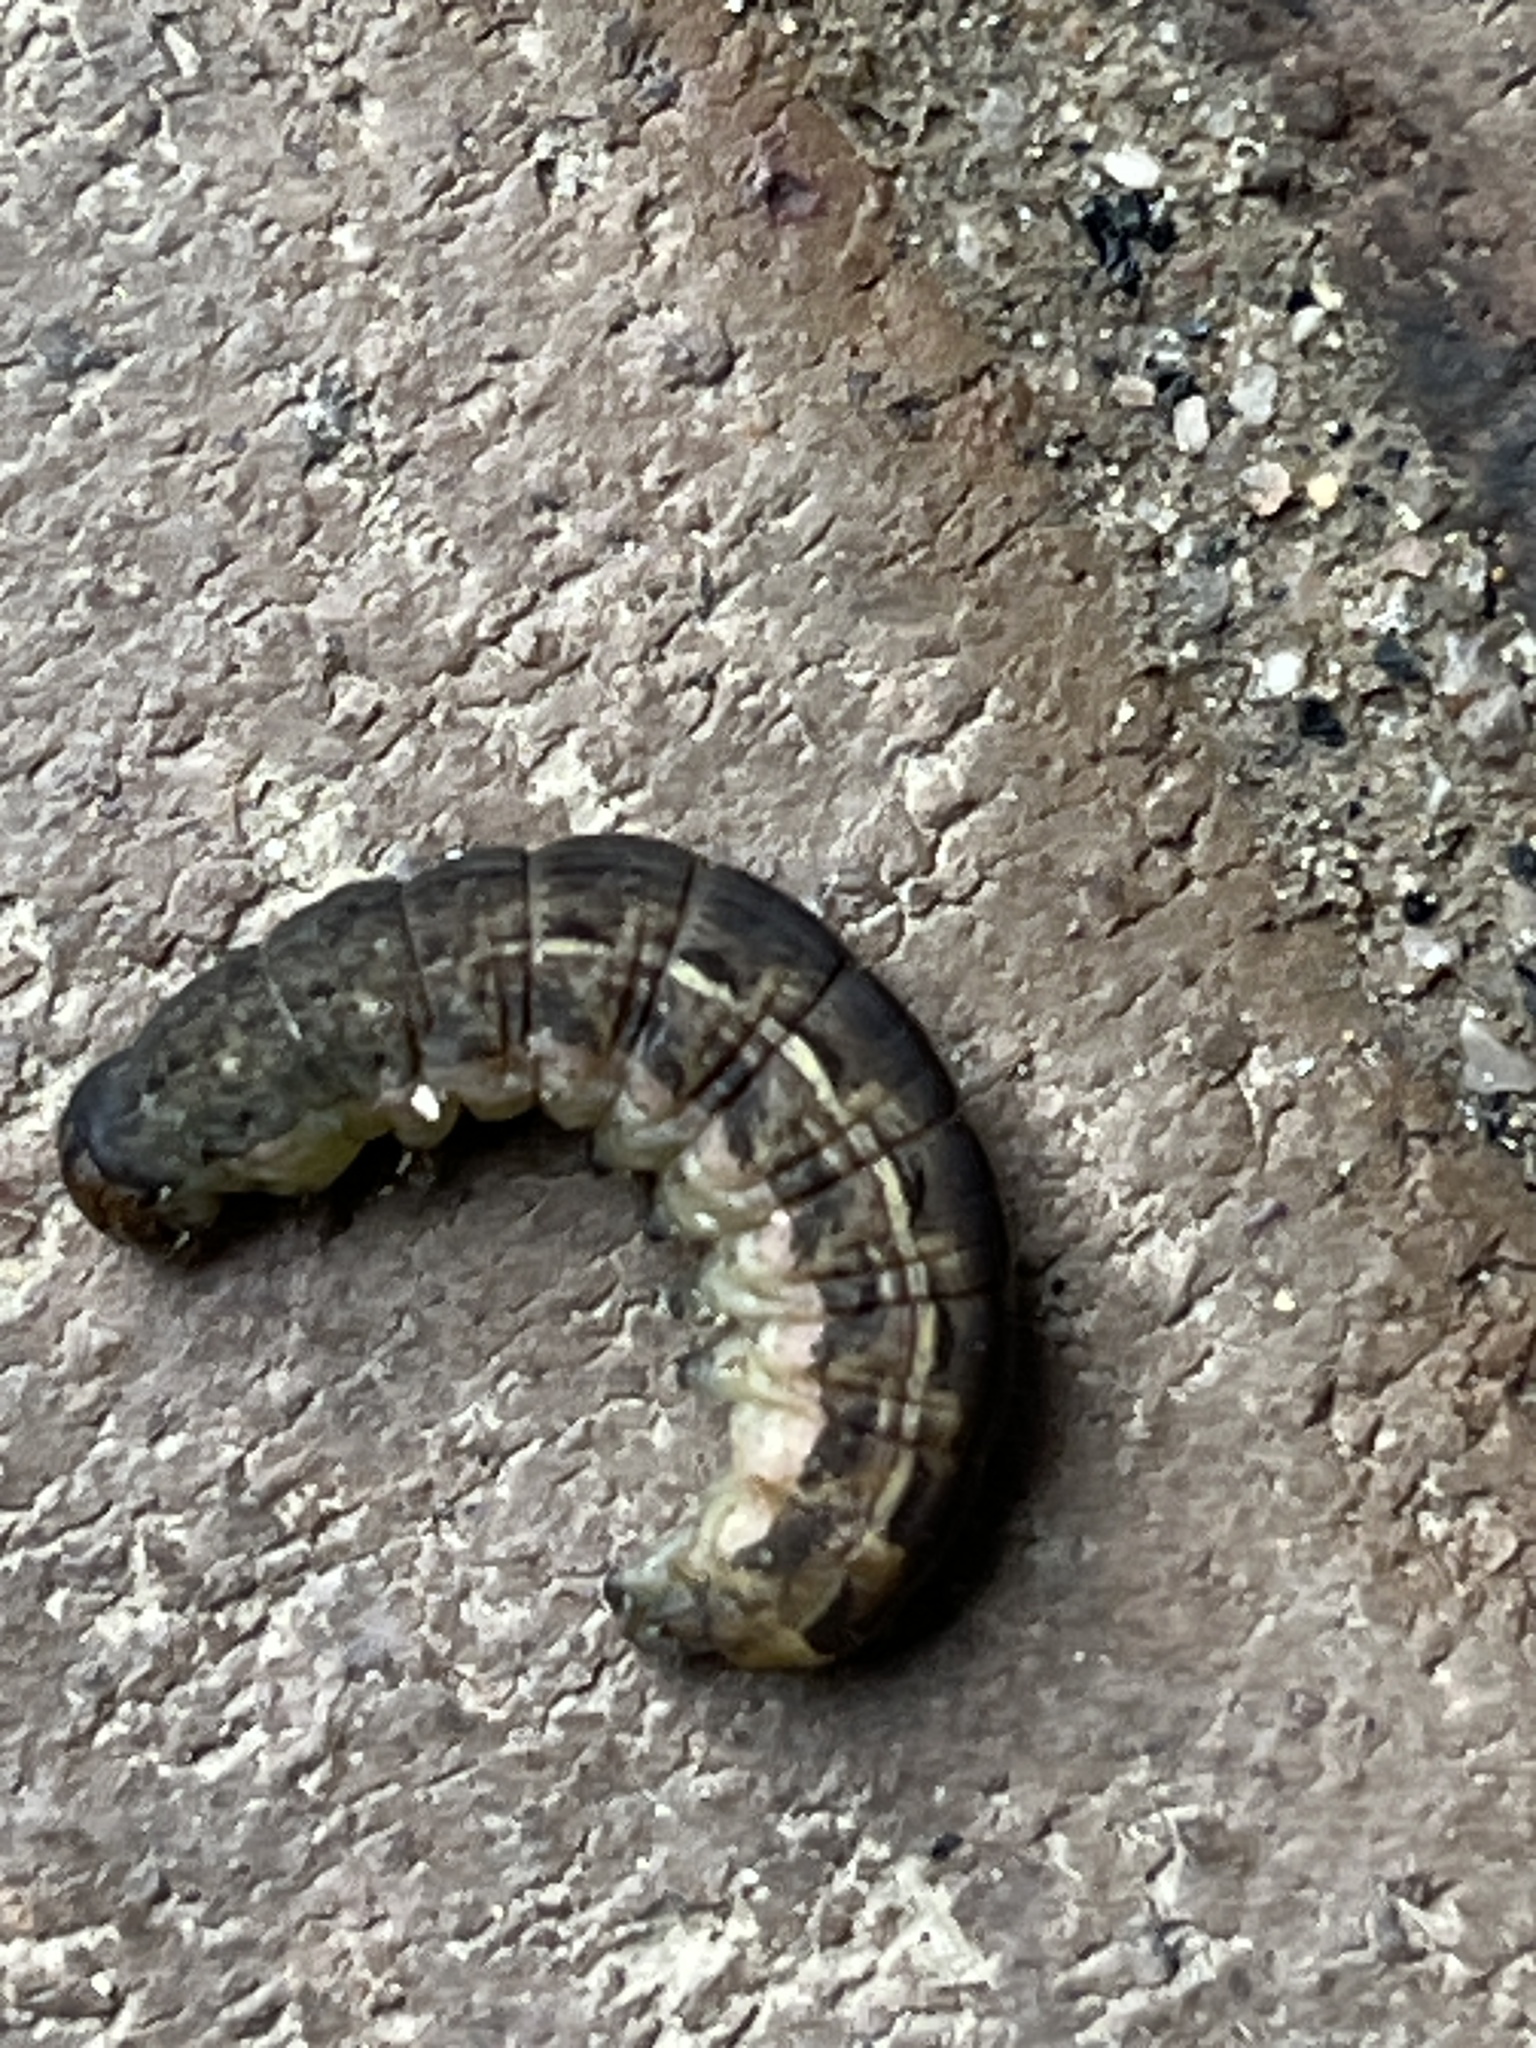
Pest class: cutworms